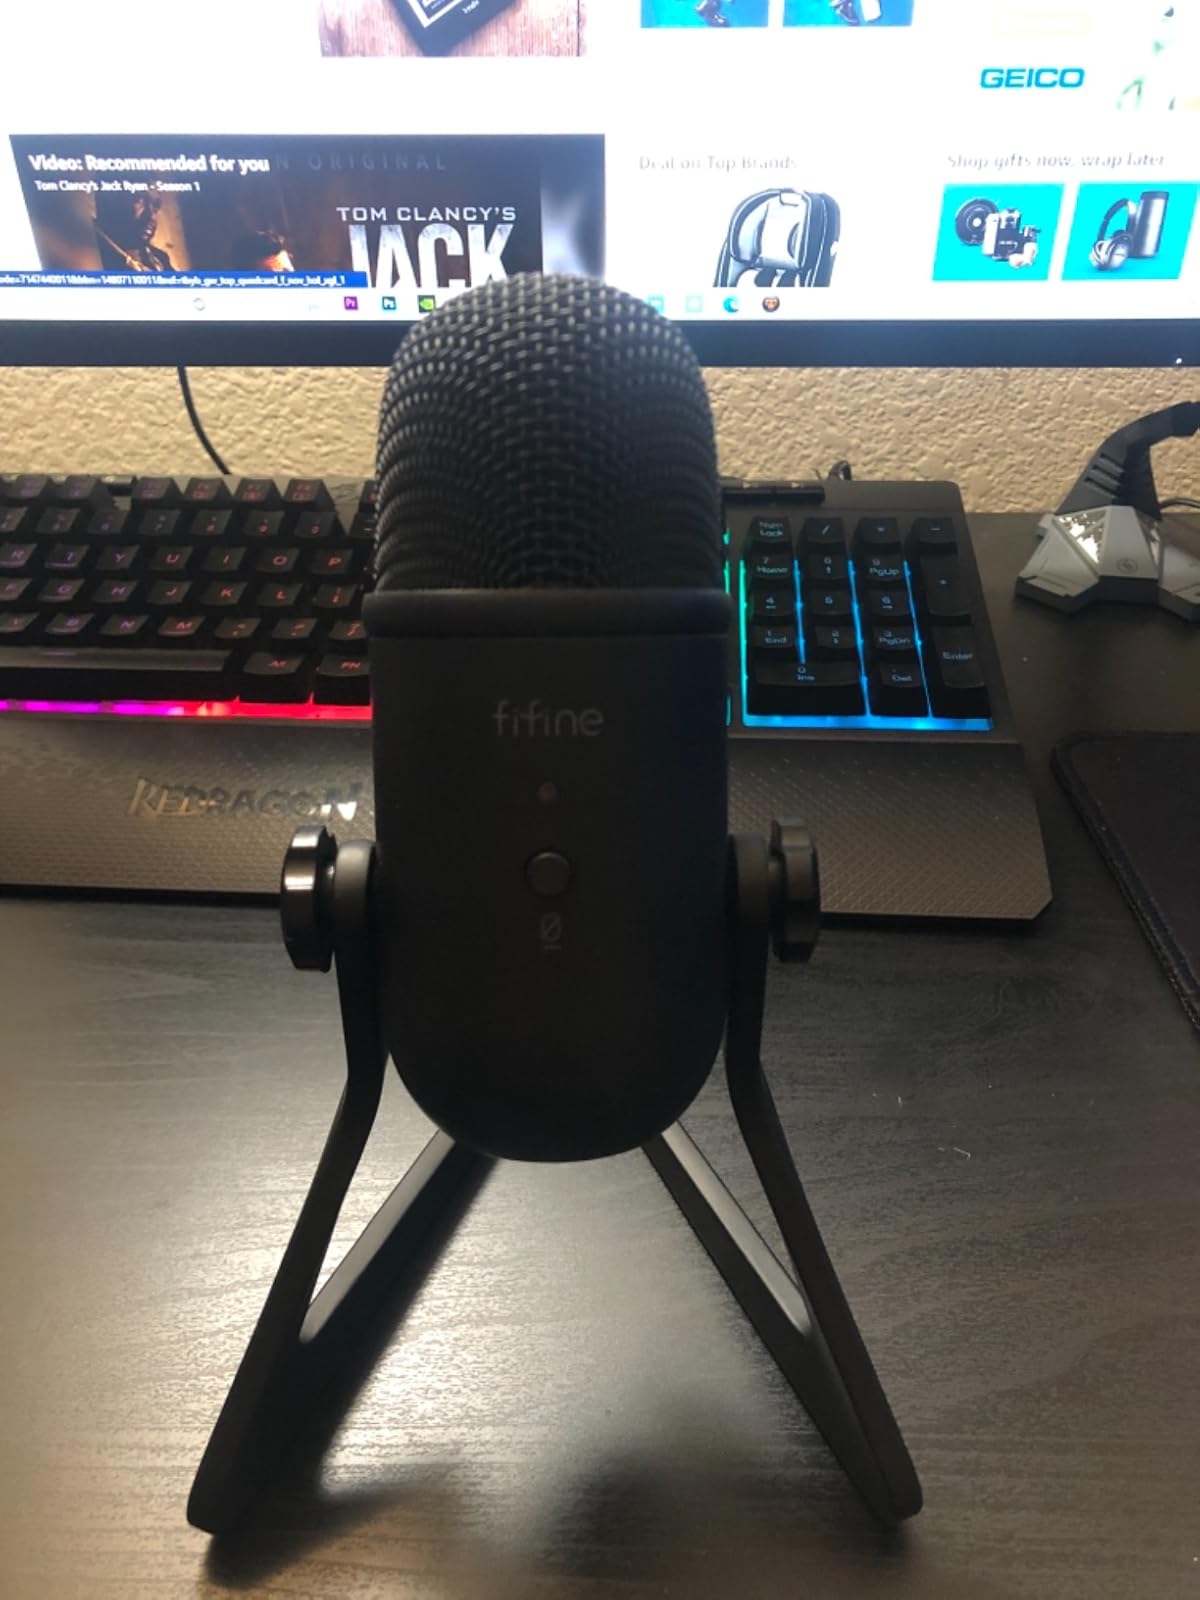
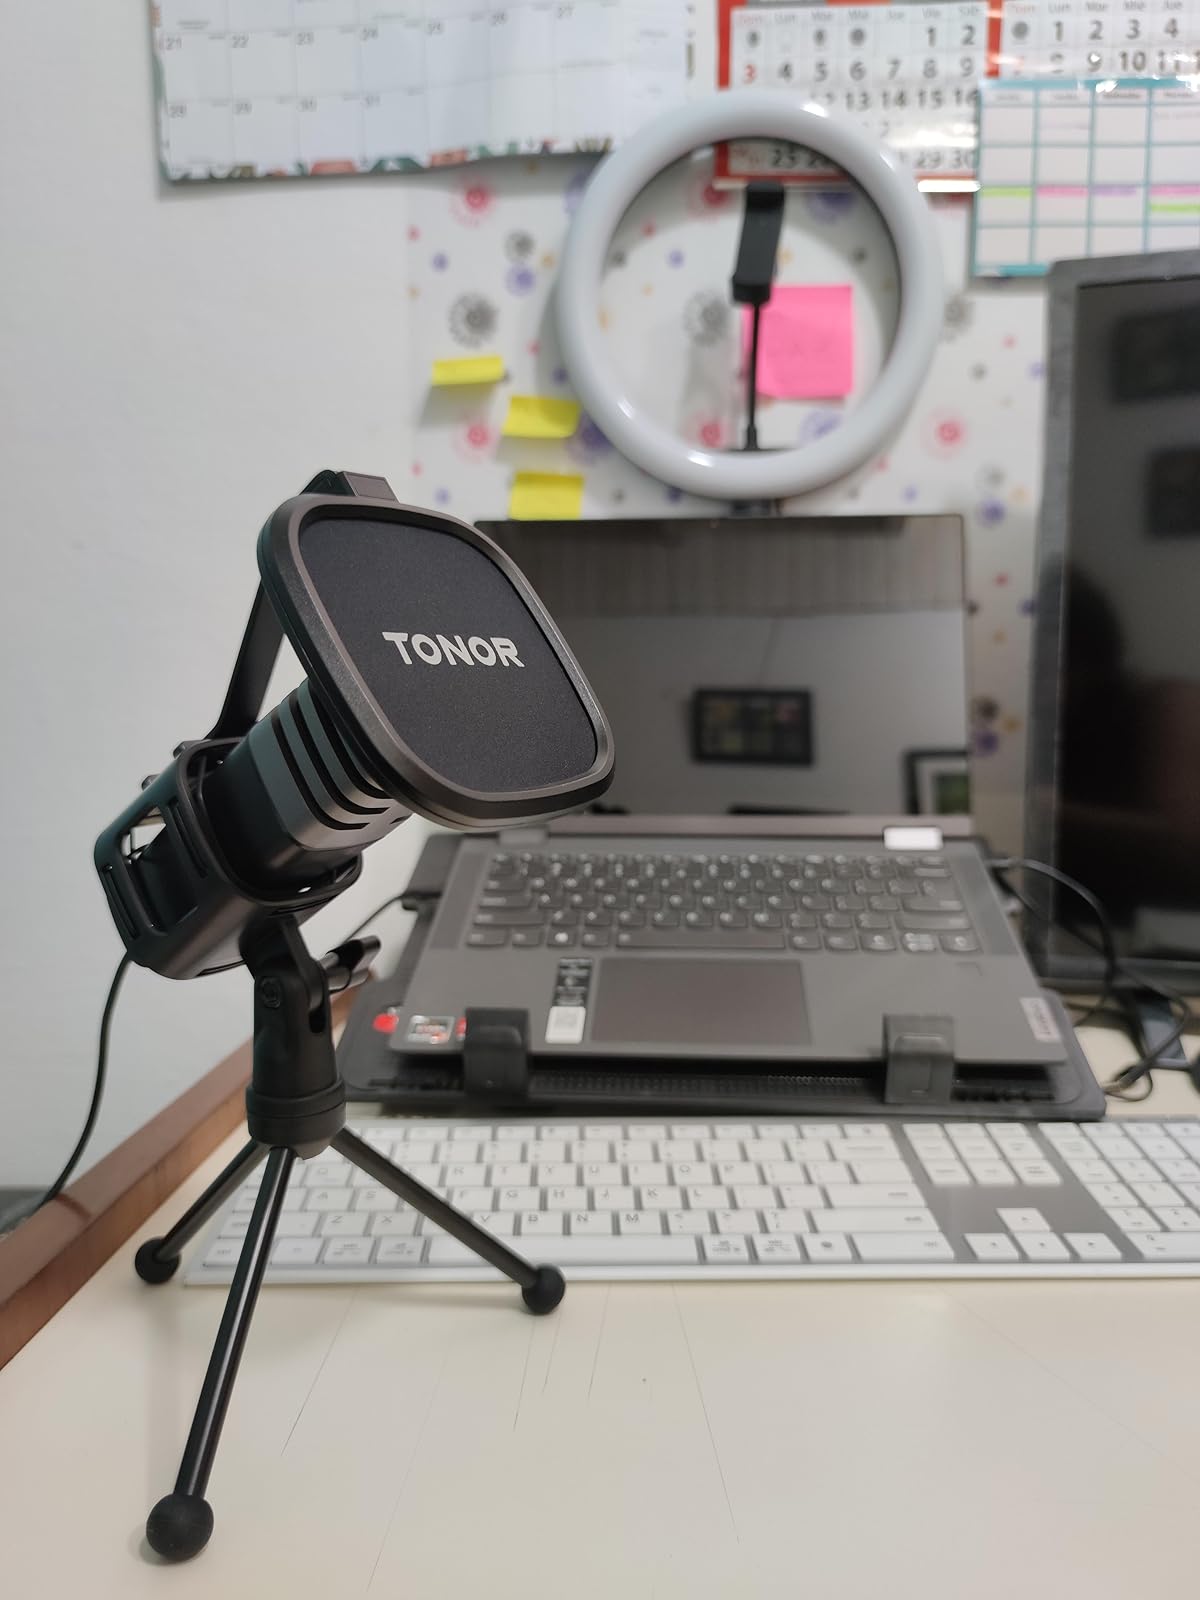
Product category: microphone
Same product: no